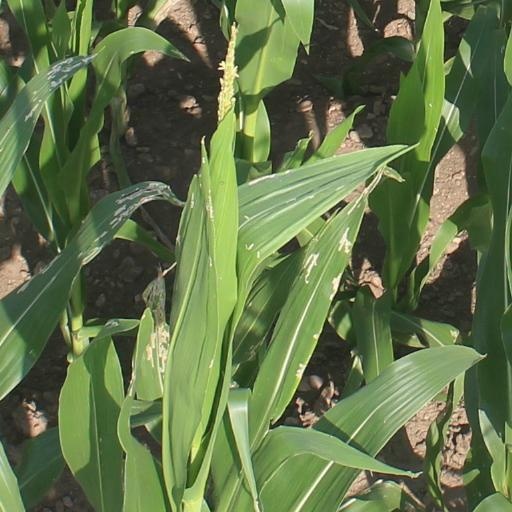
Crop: maize; corn